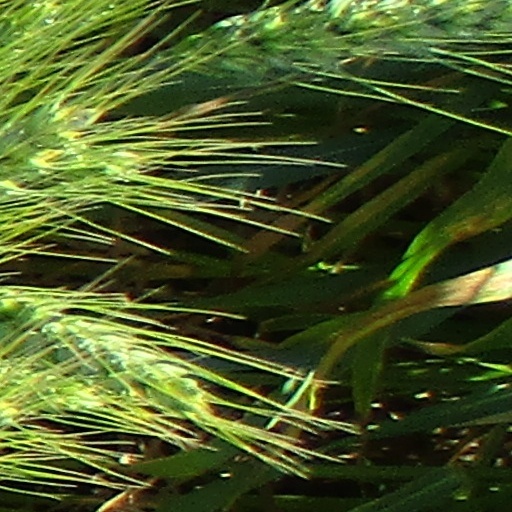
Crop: wheat